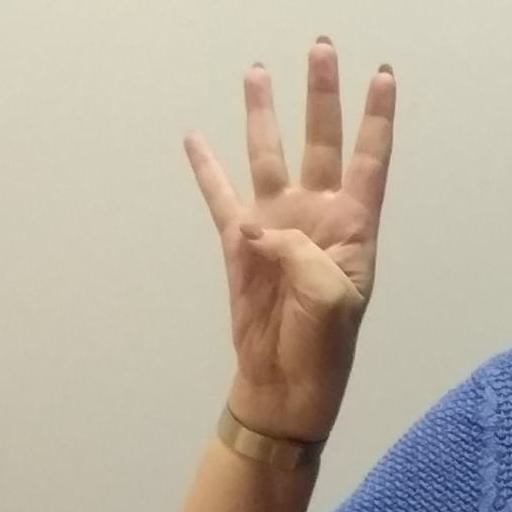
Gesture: four